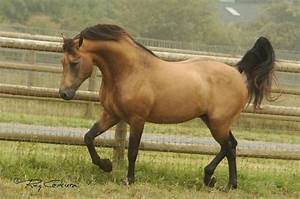
Label: cavallo